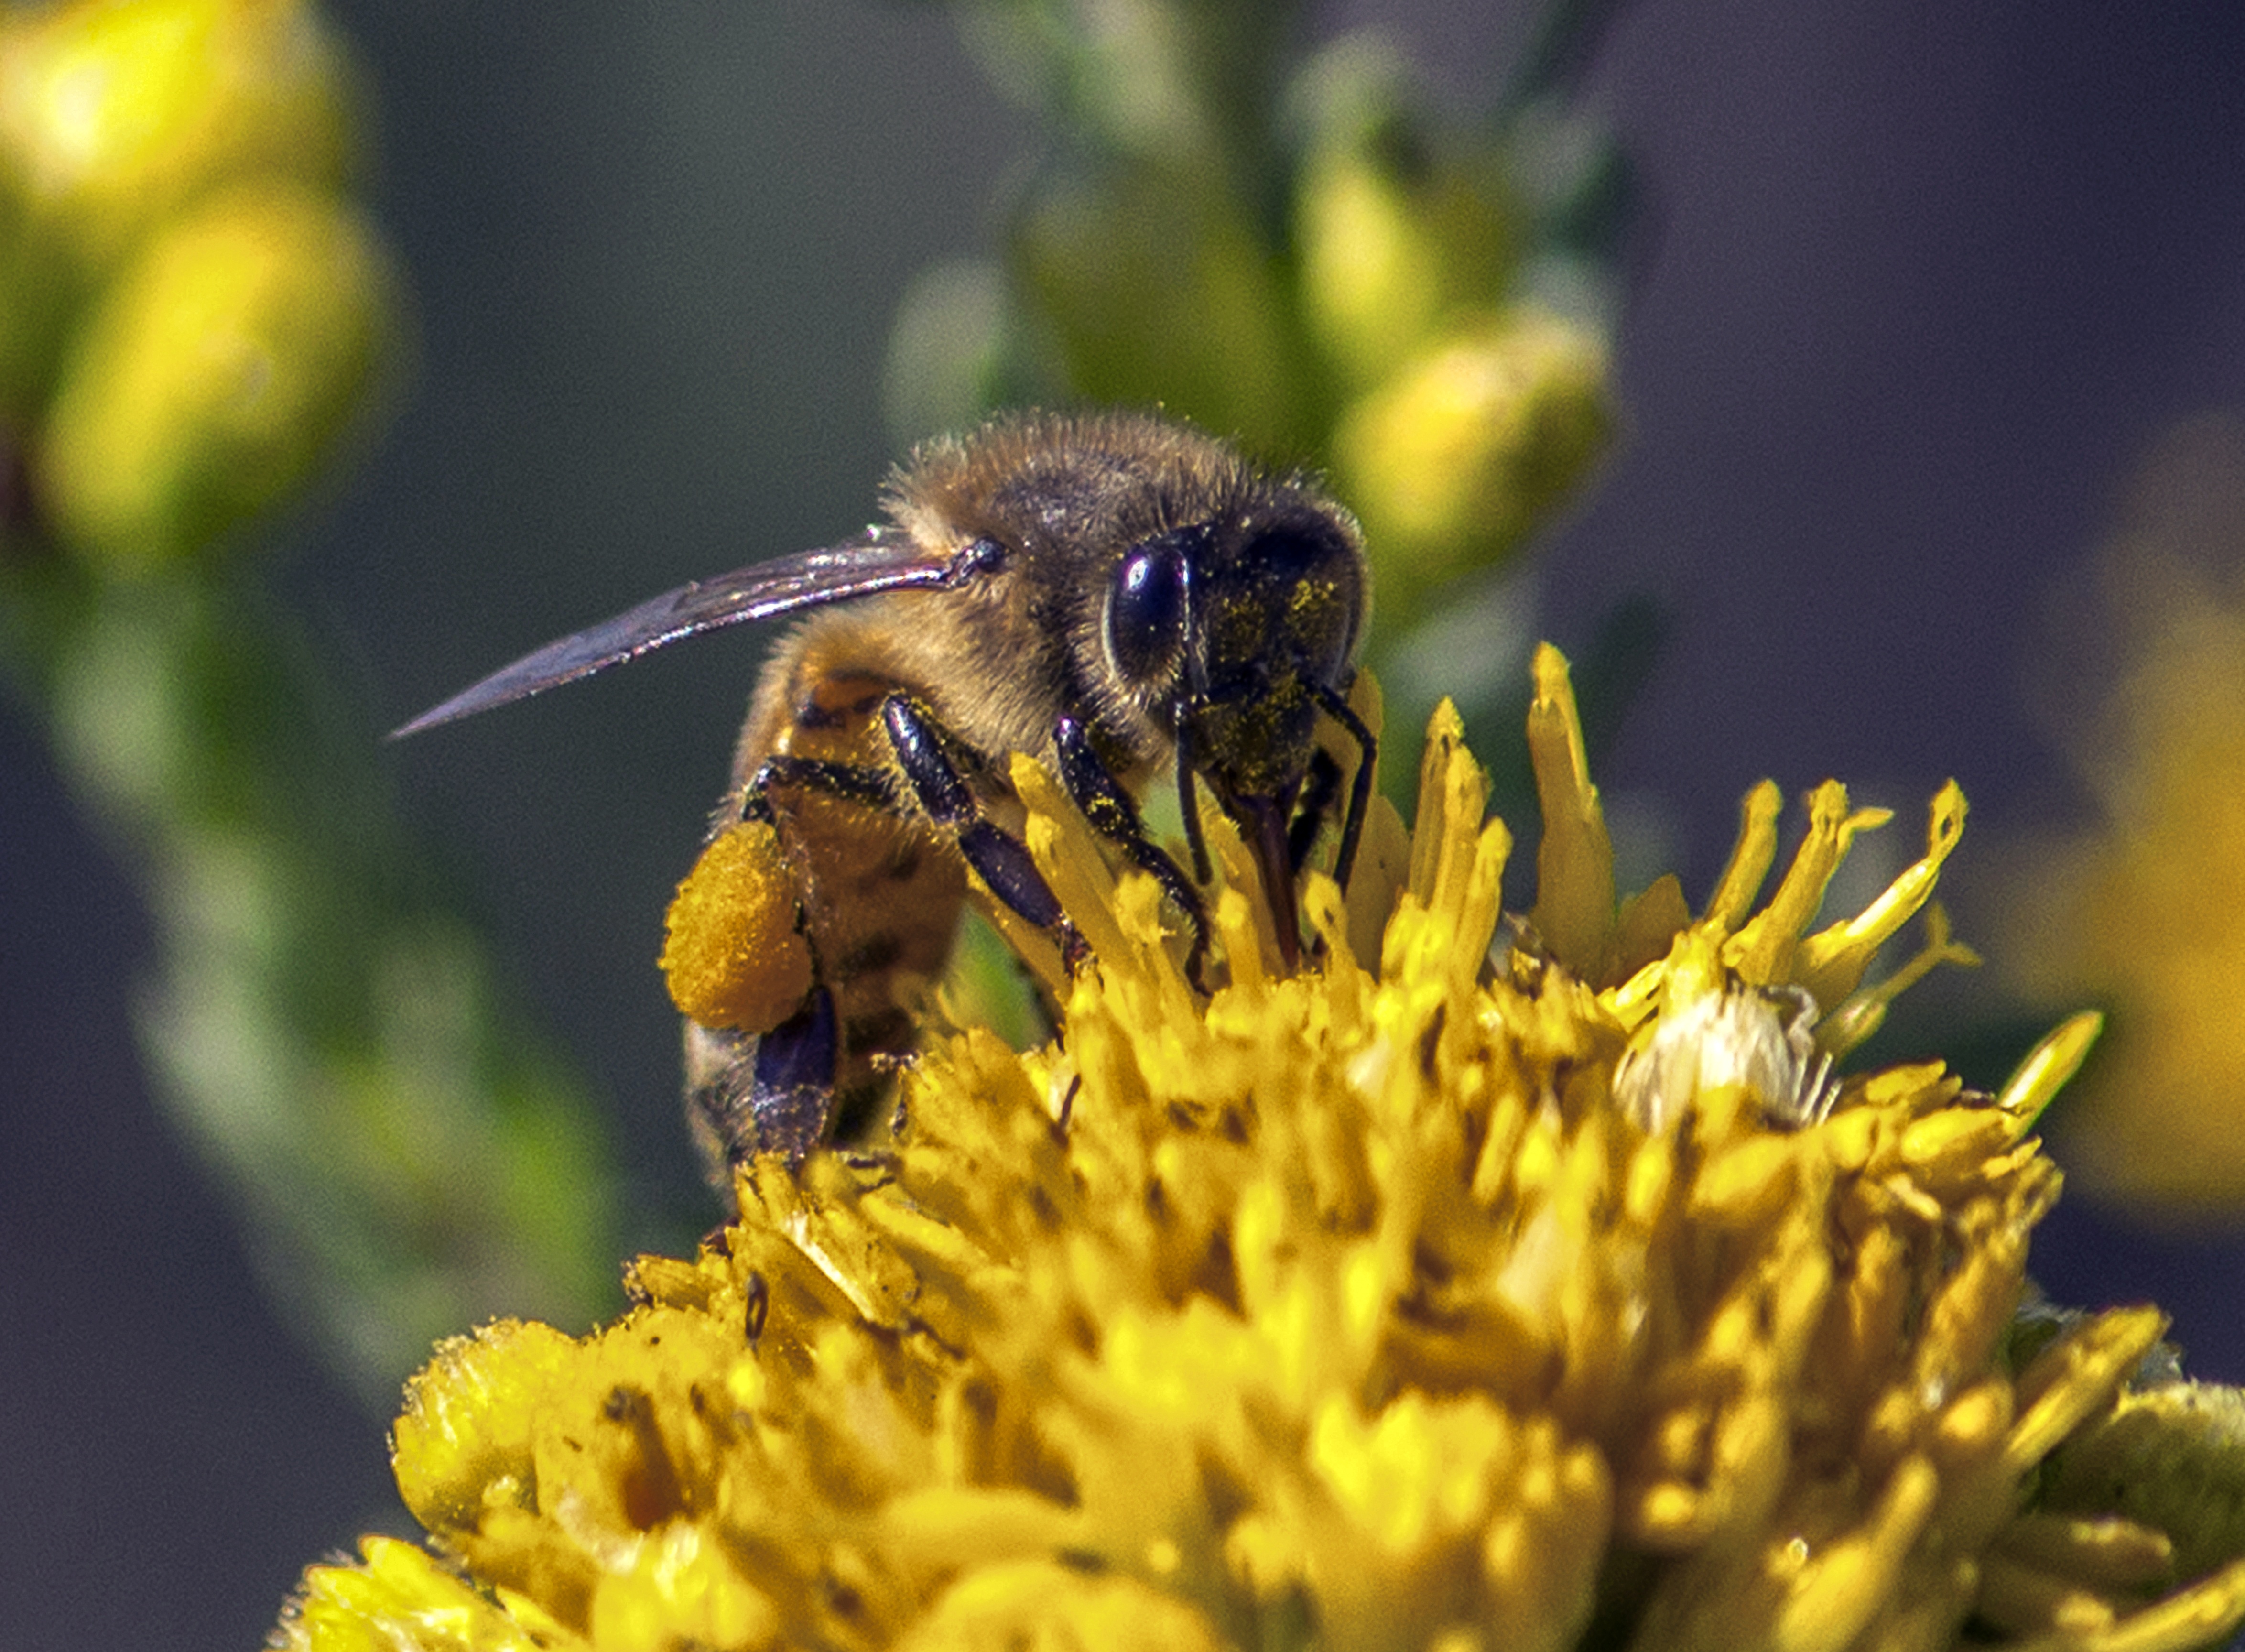
working, nature, photography, flower, petal, honey, wildlife, pollen, pollination, insect, macro, natural, yellow, close, flora, fauna, invertebrate, wildflower, close up, bee, bumblebee, nectar, macro photography, arthropod, honey bee, pollinator, membrane winged insect